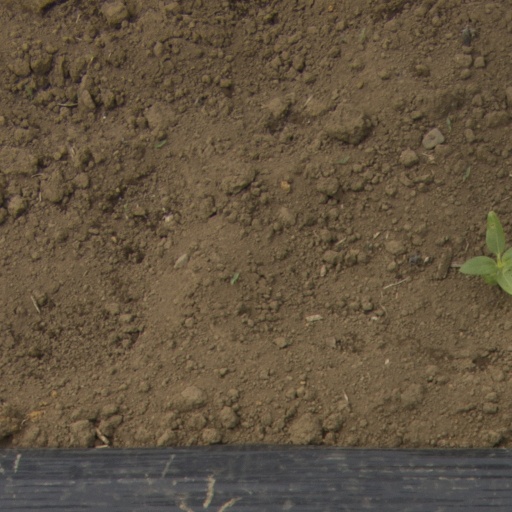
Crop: Jerusalem artichoke